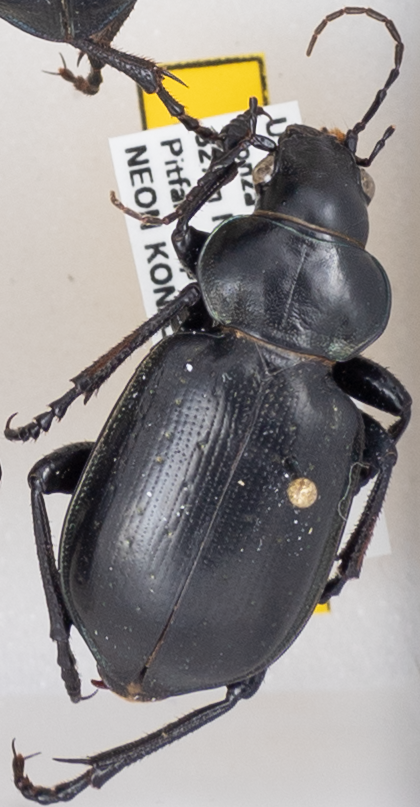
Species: Calosoma affine
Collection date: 2019-09-11
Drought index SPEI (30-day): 1.498
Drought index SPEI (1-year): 1.69
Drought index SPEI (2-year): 1.029